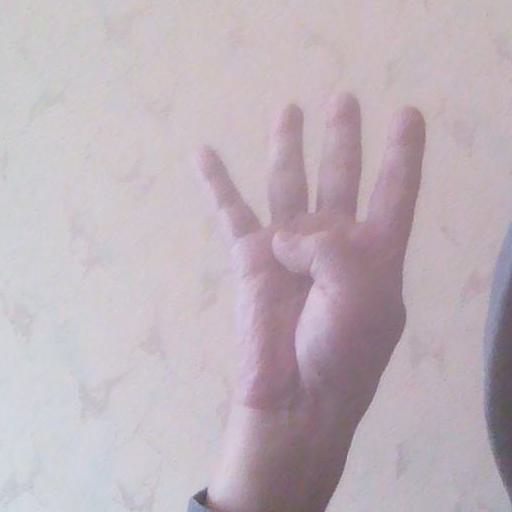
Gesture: four